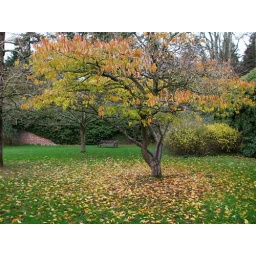
tree in a forest